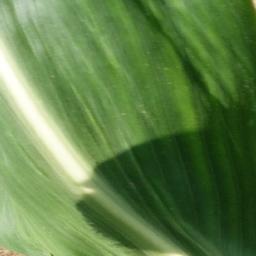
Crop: corn
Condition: (maize)_healthy